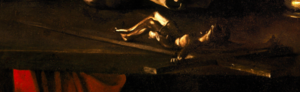
Le crucifix en équilibre sur la table où travaille le saint sert de pont entre le spectateur et la scène
Saint Jérôme écrivant est une peinture à l'huile sur toile réalisée par le peintre italien Caravage entre 1607 et 1608 et conservée au musée de la co-cathédrale Saint-Jean de La Valette à Malte.